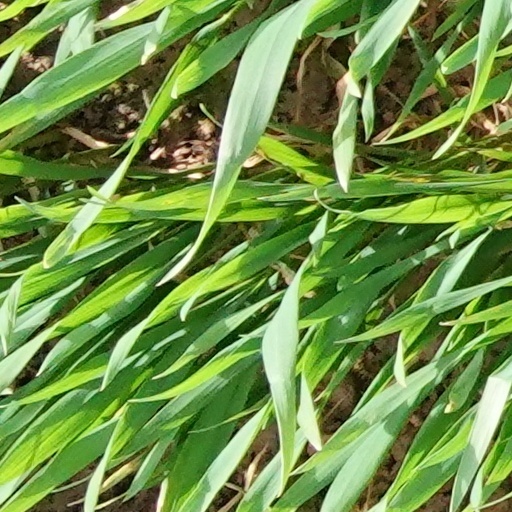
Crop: wheat